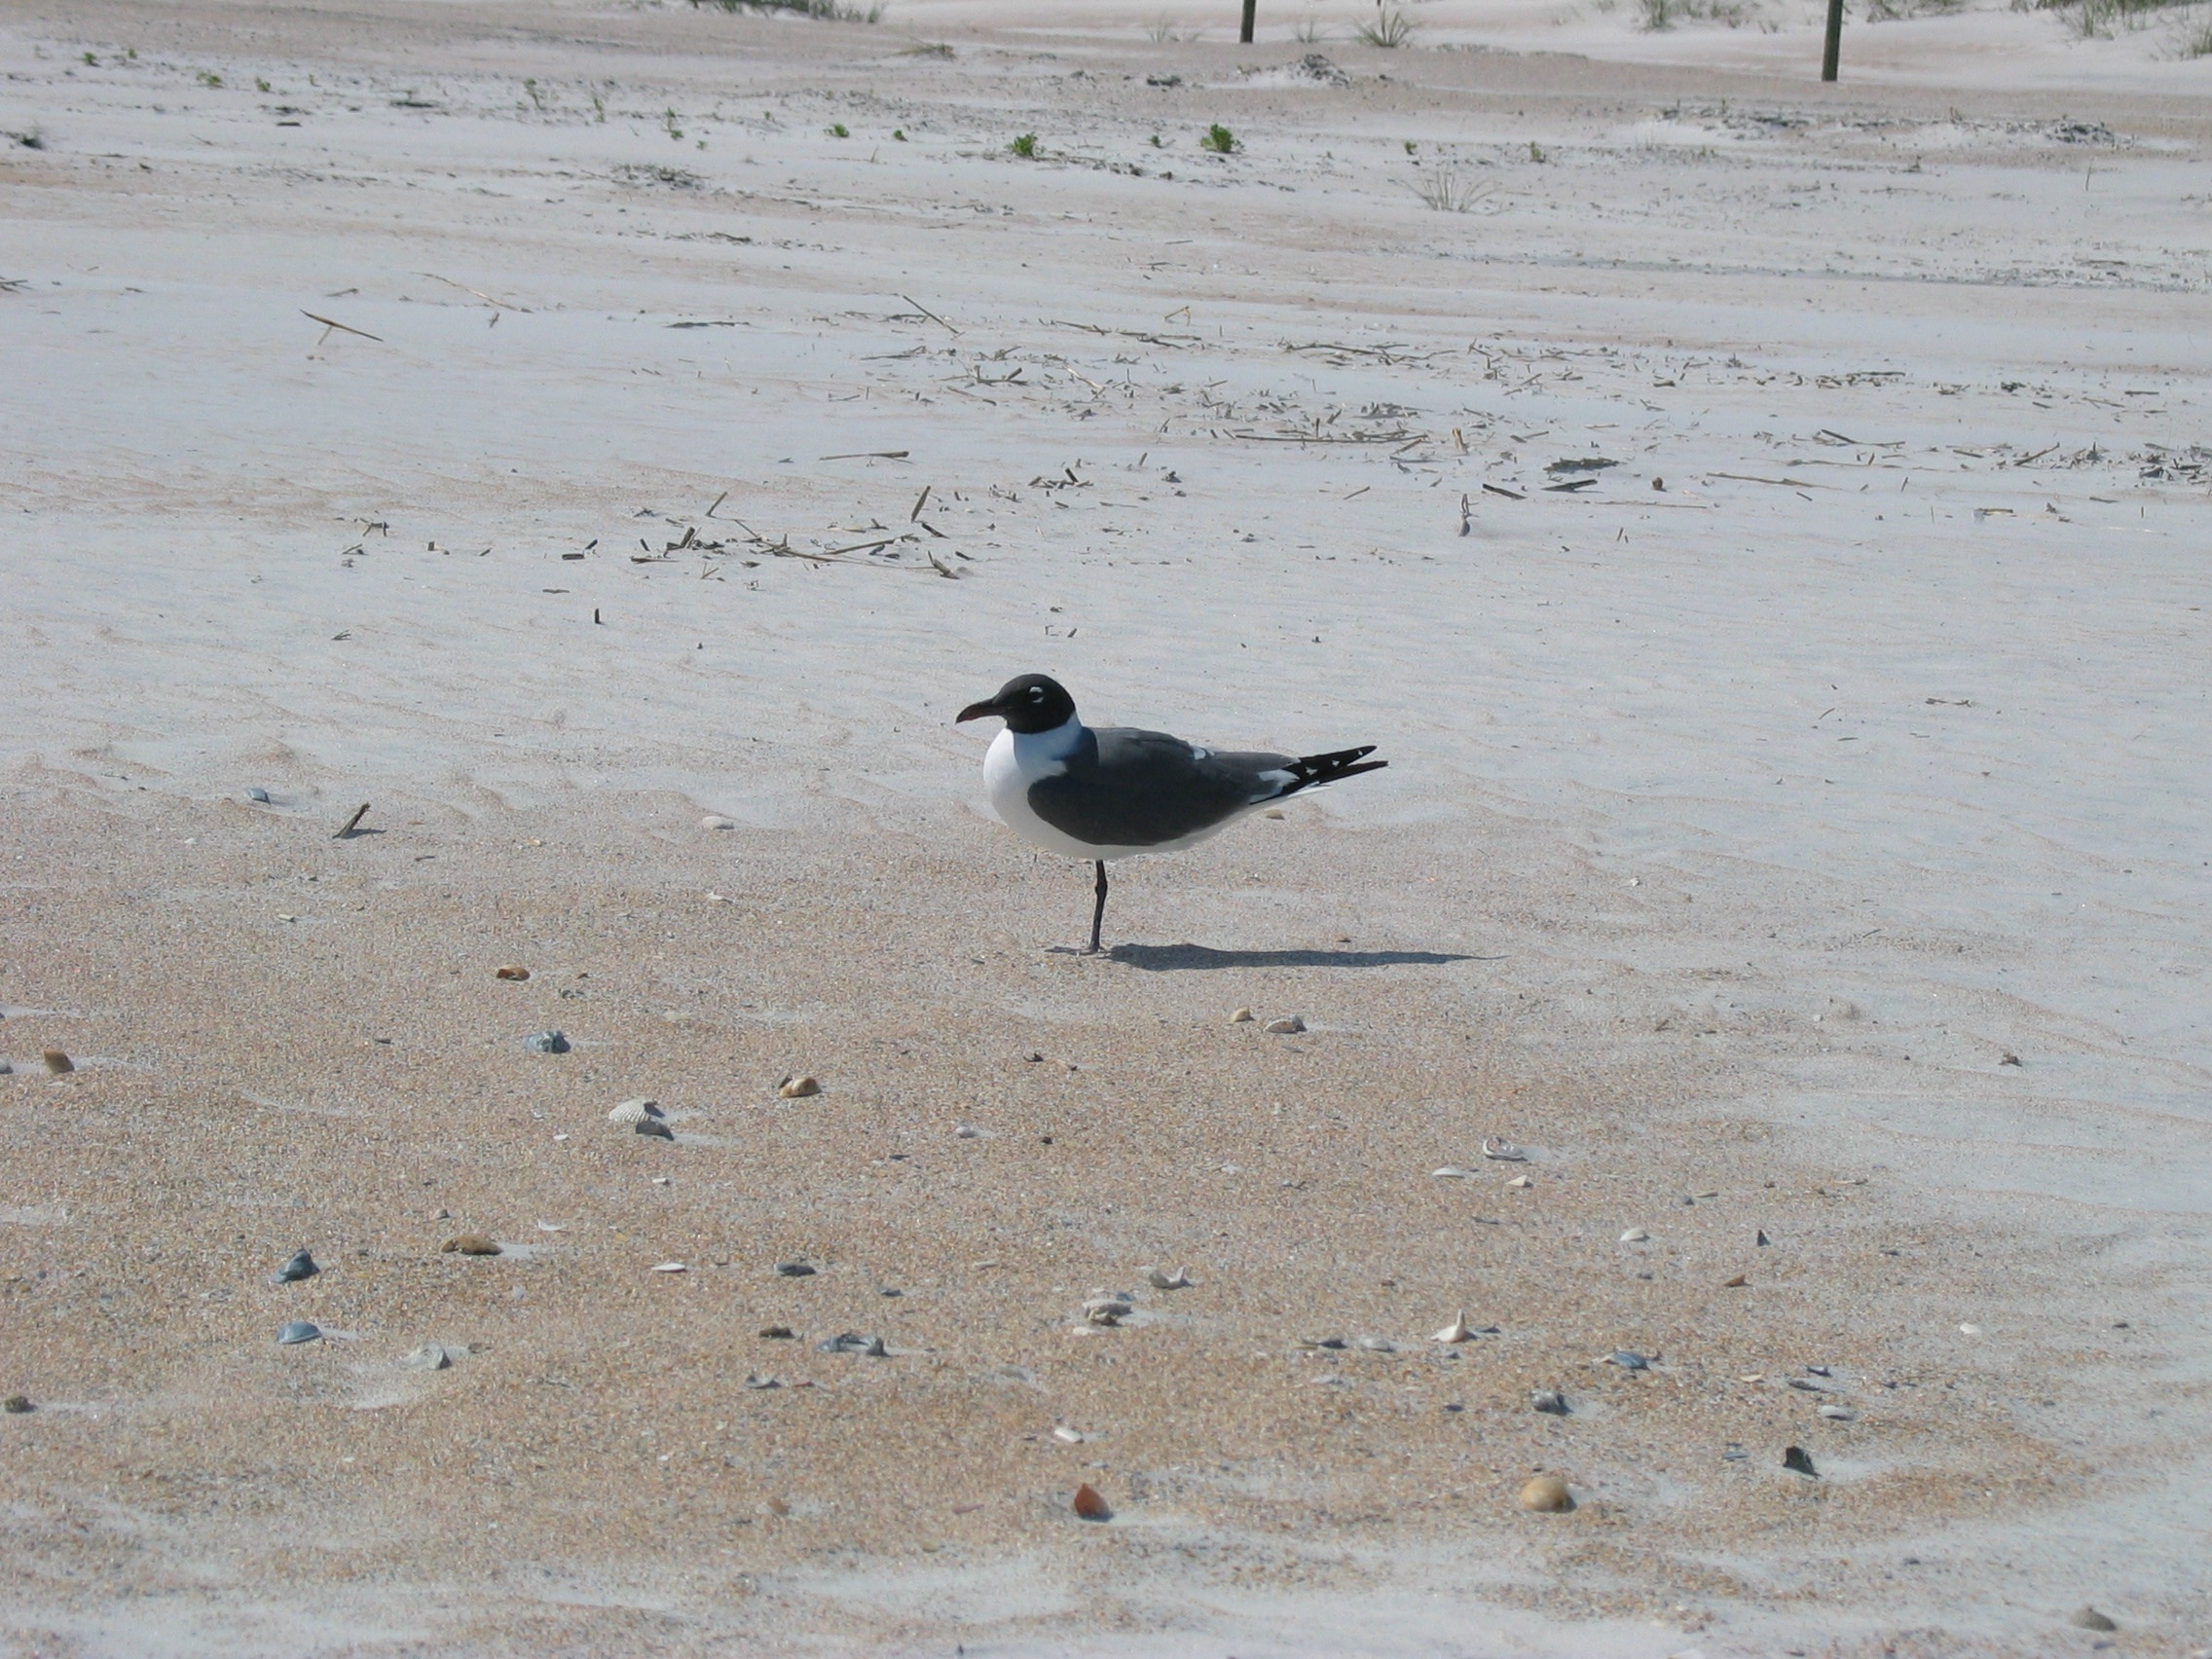
beach, sea, sand, ocean, bird, wing, seabird, wildlife, gull, avian, fauna, vertebrate, water bird, florida, shorebird, laughing gull, charadriiformes, mudflat, perching bird